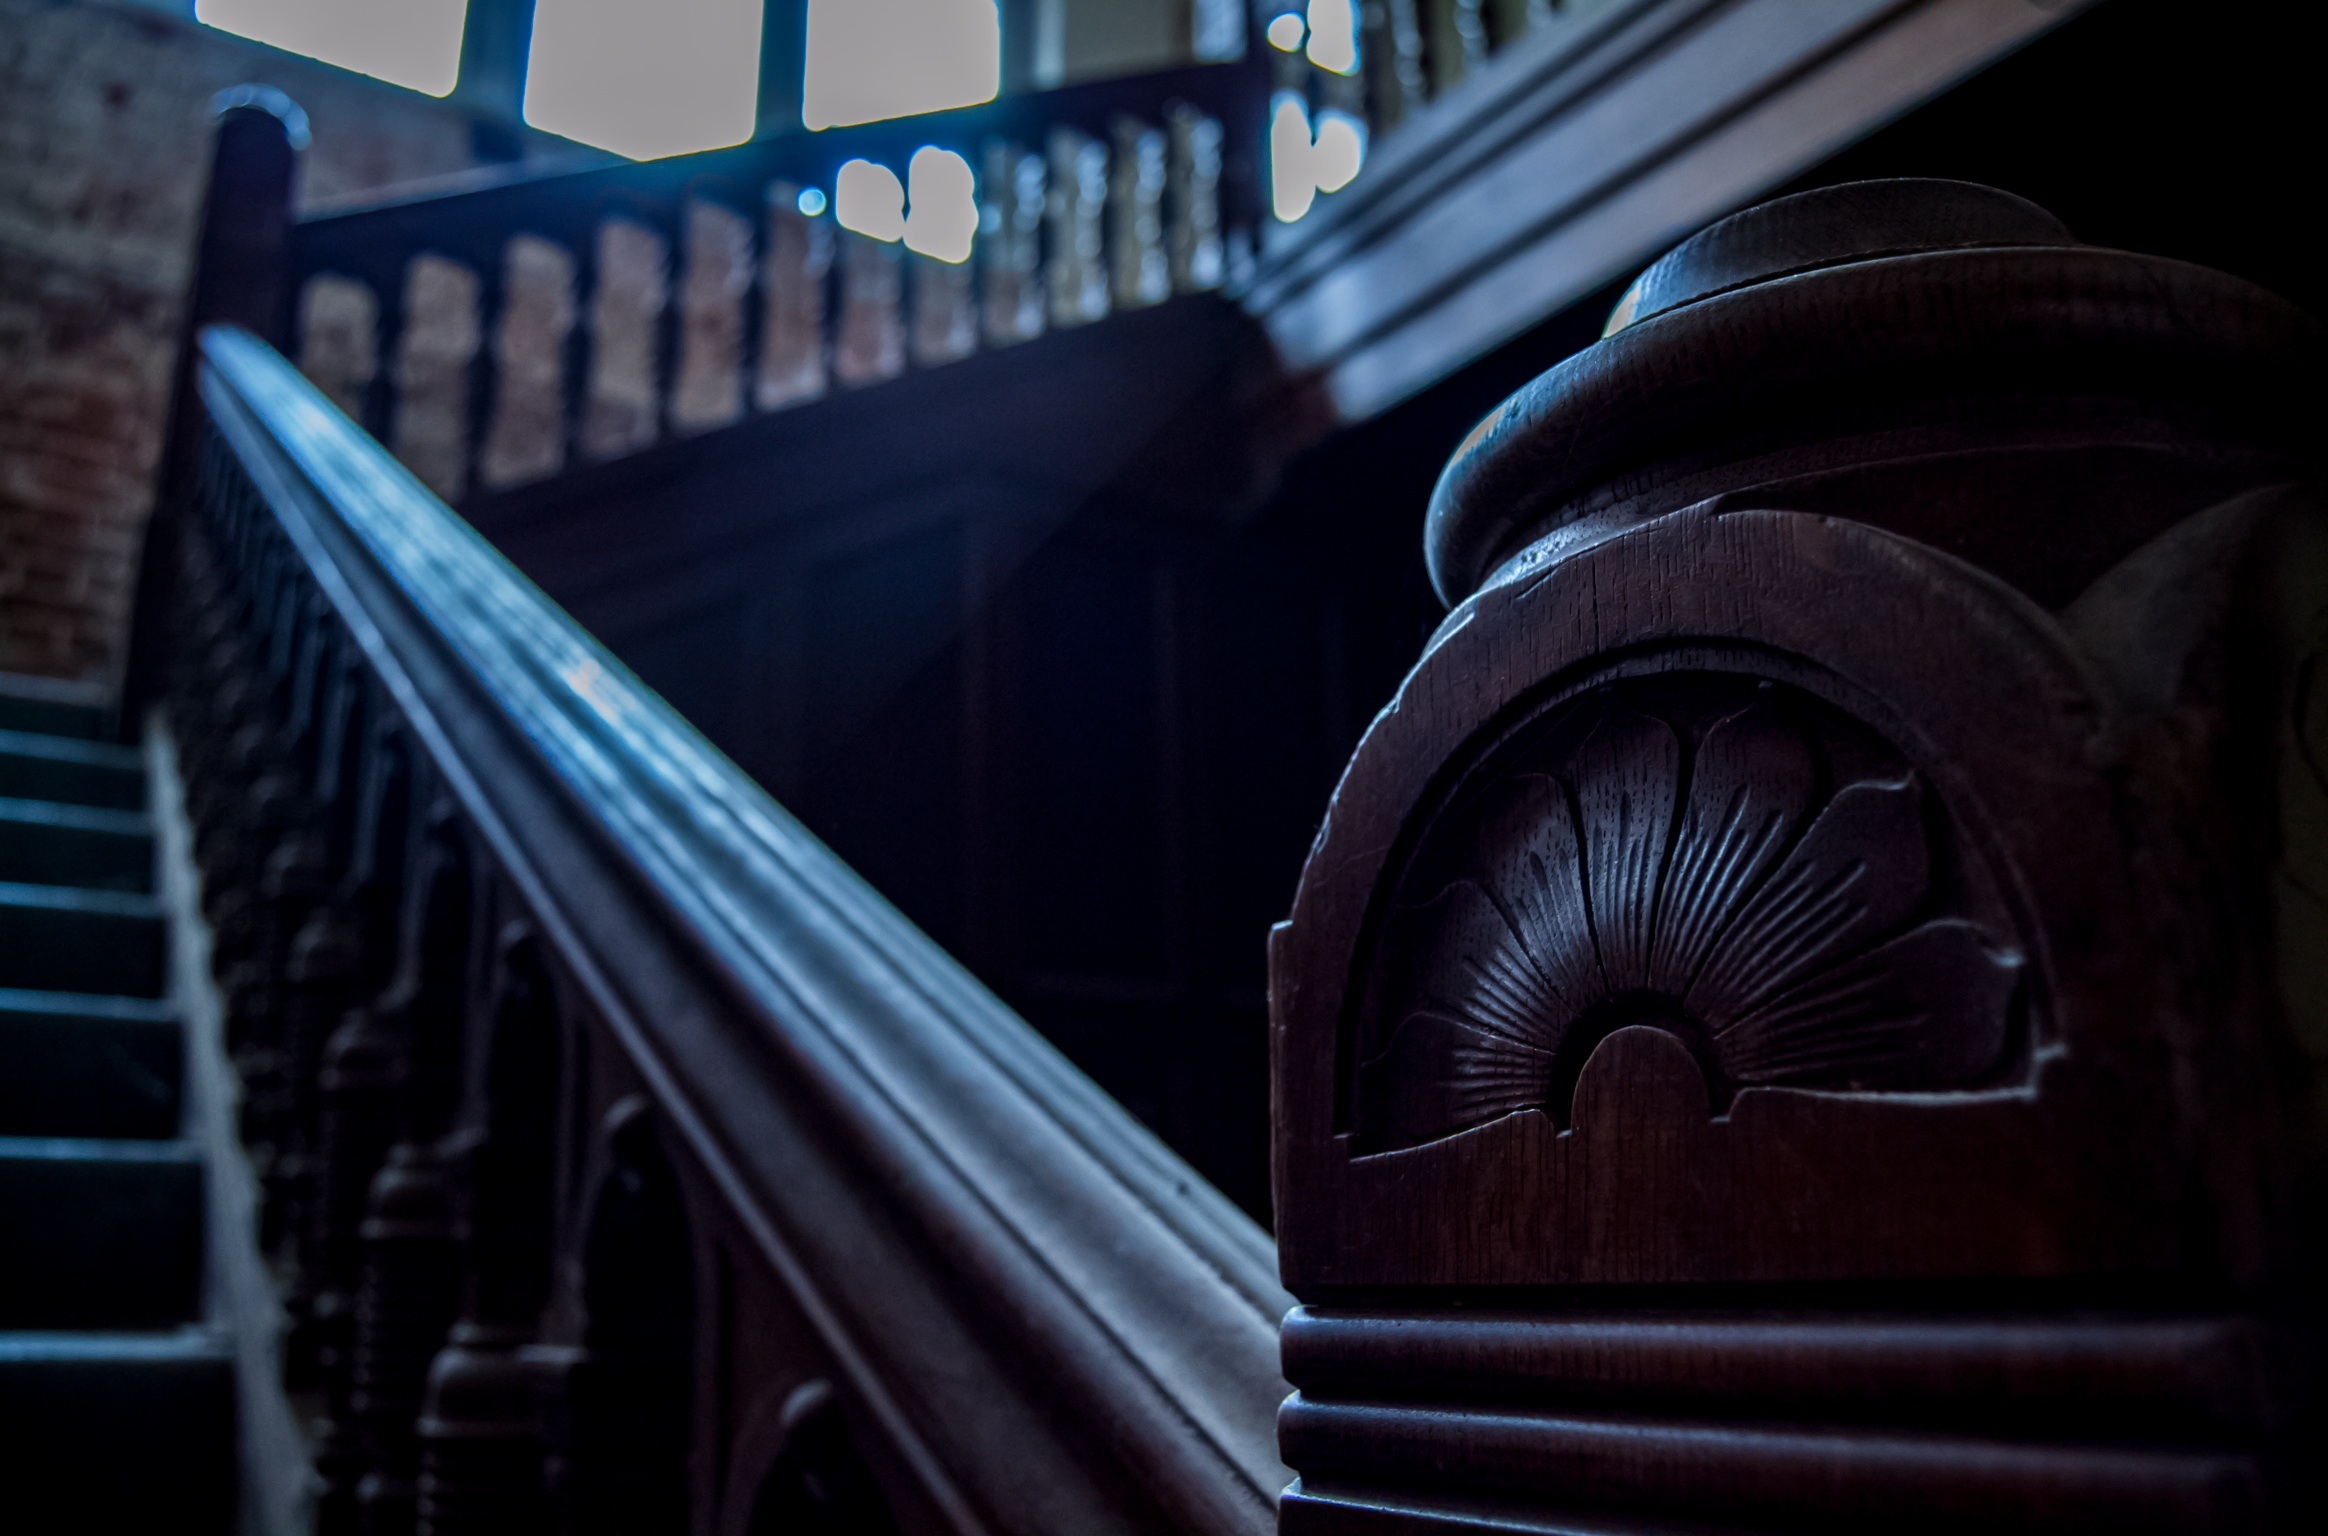
light, architecture, villa, building, old, urban, staircase, dark, broken, darkness, blue, ruin, black, lichtspiel, reflex camera, scary, digital camera, stairs, homes, dilapidated, lost, germany, gloomy, mood, shape, historically, leave, emergence, pforphoto, lost place, uninhabited, pitchfork, urban exploring, single lens reflex camera